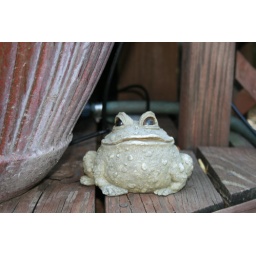
Cute ltitle frog statue hiding among the flower pots in my parent's backyard